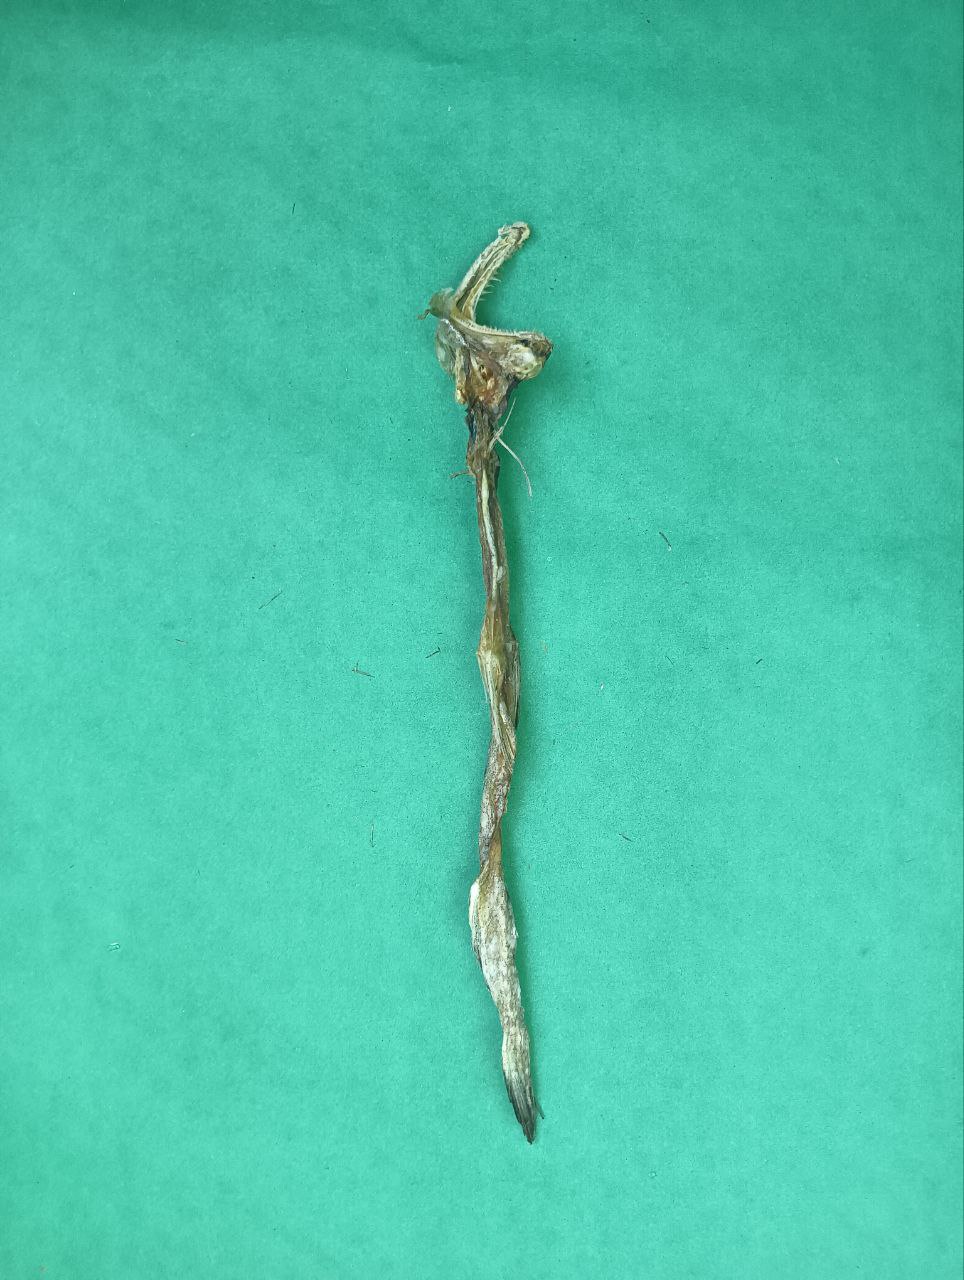
Species: Loitta